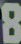
Number: 8